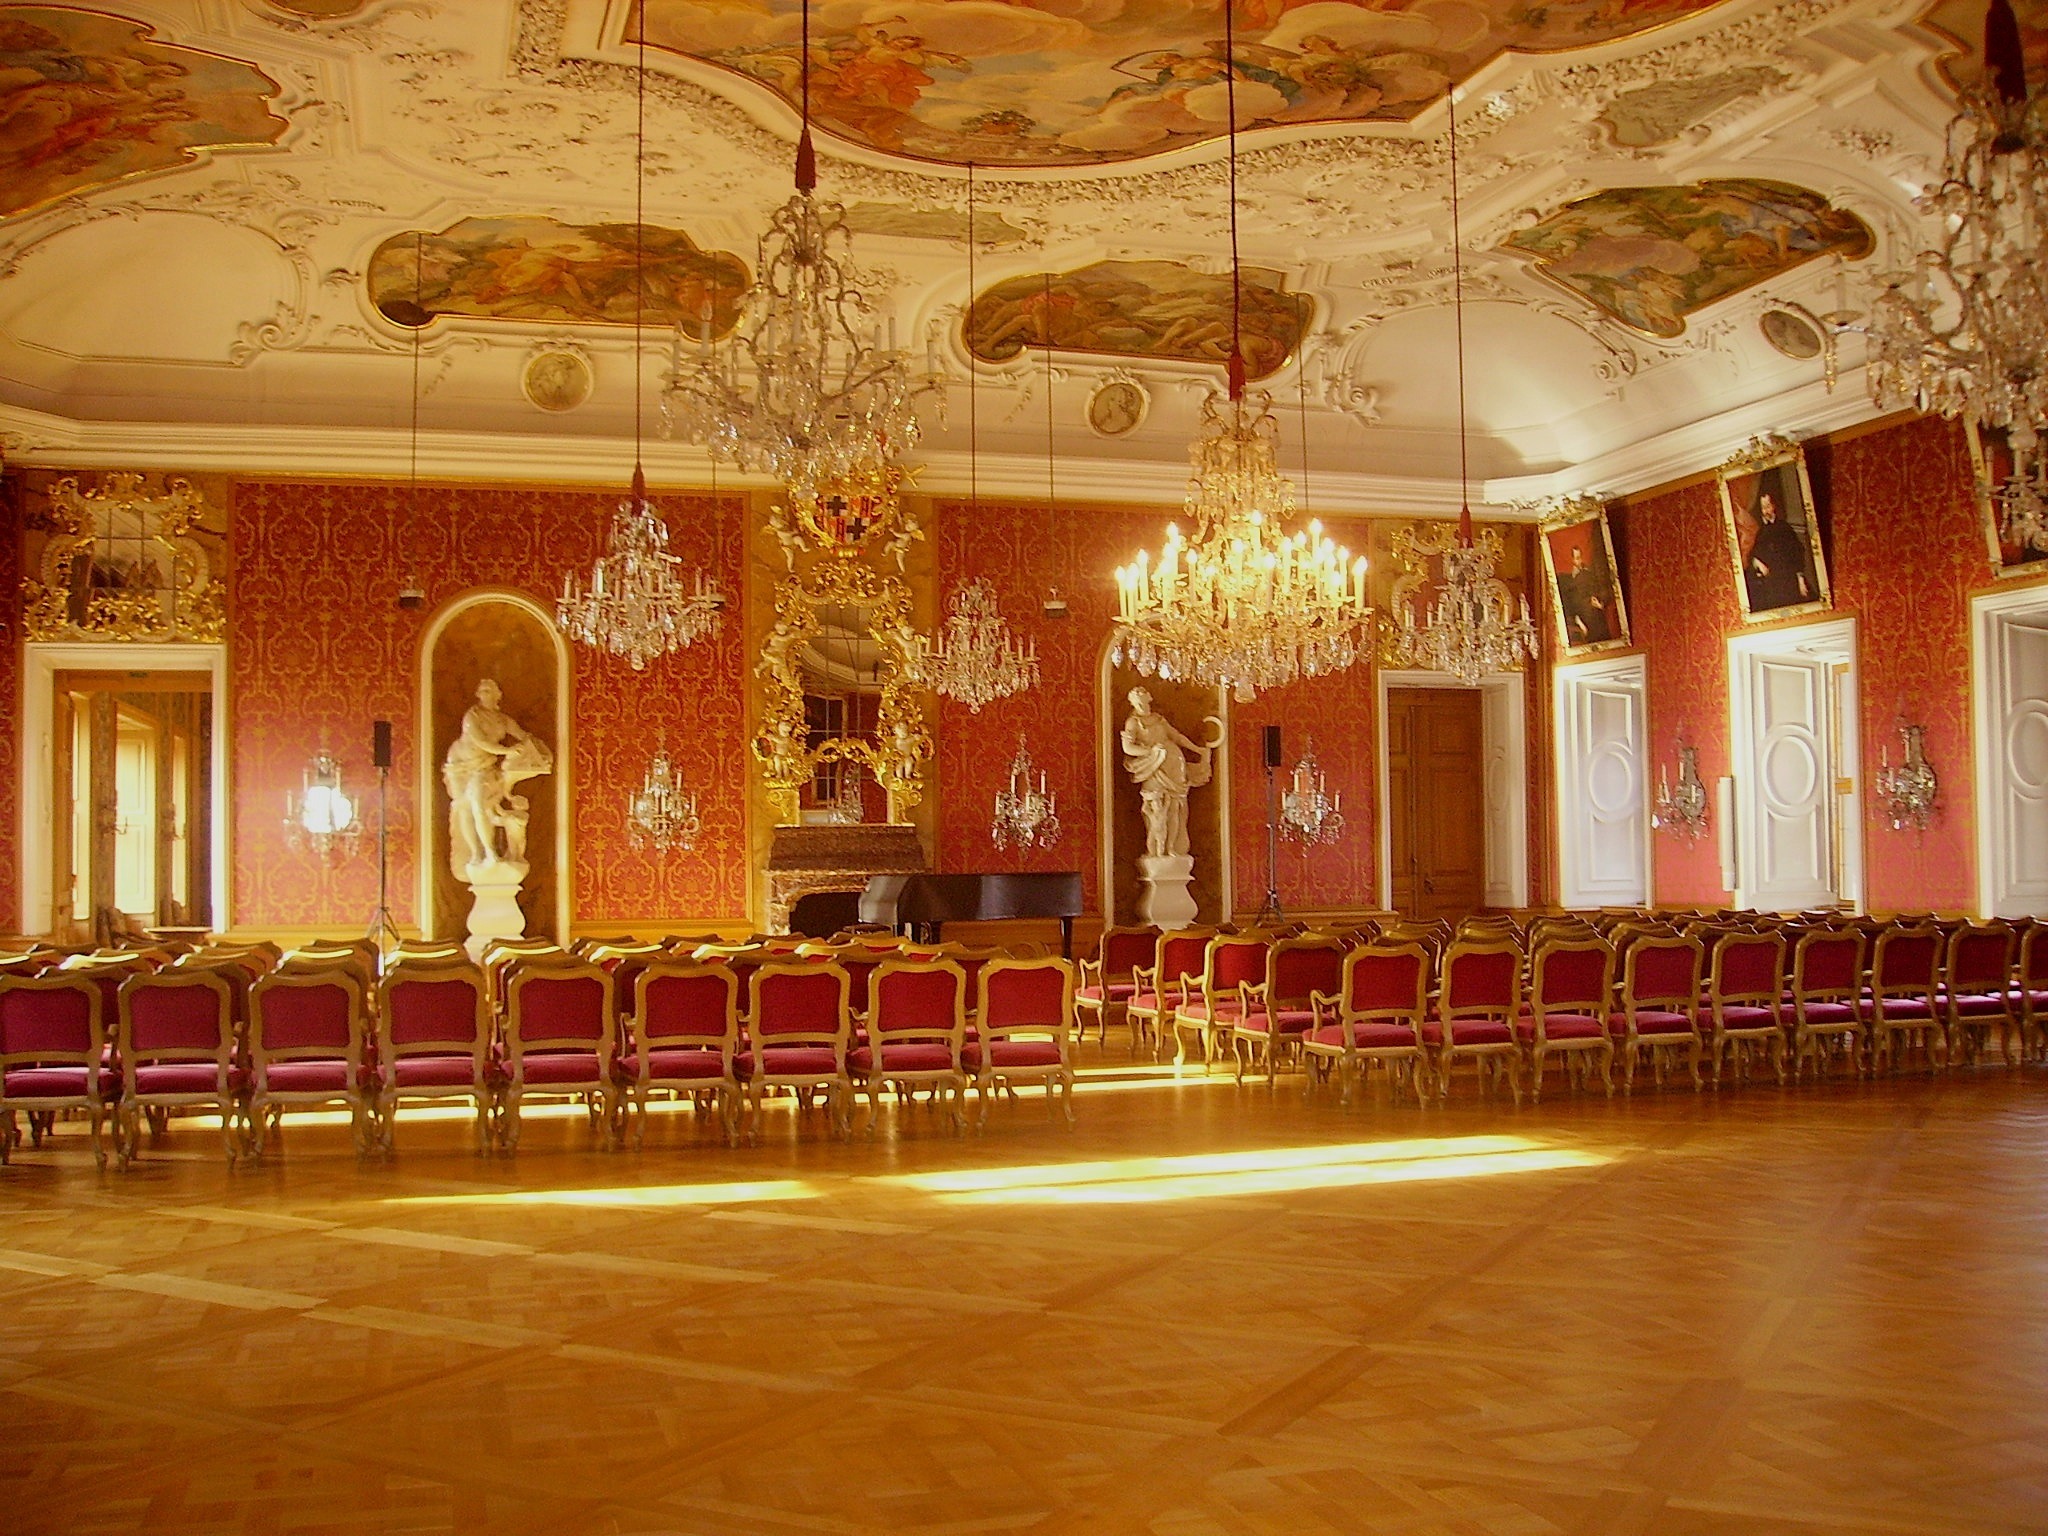
architecture, auditorium, interior, building, palace, city, castle, landmark, chapel, decor, place of worship, interior design, theatre, lights, stage, beautiful, ballroom, rich, luxurious, function hall